Billingsfors IK

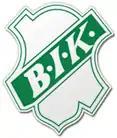

Billingsfors IK is a Swedish football club located in Billingsfors, close to Bengtsfors, Västra Götaland County.